History of anarchism

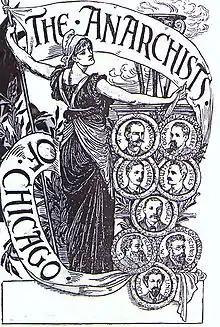
A sympathetic engraving by Walter Crane of the Chicago anarchists executed following the Haymarket affair, a highly significant event for international May Day observances

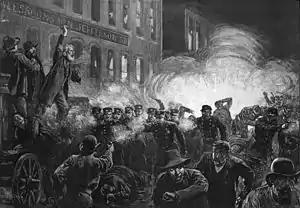
Artistic depiction of Haymarket Affair

Due to a high influx of European immigrants, Chicago was the centre of the American anarchist movement during the 19th century. On 1 May 1886, a general strike was called in several United States cities with the demand of an eight-hour work day, and anarchists allied themselves with the workers' movement despite seeing the objective as reformist. On May 3, a fight broke out in Chicago when strikebreakers attempted to cross the picket line. Two workers died when police opened fire on the crowd. The next day anarchists staged a rally at Chicago's Haymarket Square. A bomb was thrown from a side alley. In the ensuing panic, police opened fire on the crowd and each other. Seven police officers and at least four workers were killed. Eight anarchists, directly and indirectly related to the organisers of the rally, were arrested and charged with the murder of the deceased officers. They became international political celebrities in the labour movement. Four of the men were executed and a fifth committed suicide before his execution. The incident became known as the Haymarket affair and was a setback for the movement and the struggle for the eight-hour day. In 1890 a second attempt, this time international in scope, to organise for the eight-hour day was made. It had the secondary purpose of memorialising those workers killed as a result of the Haymarket affair. Although it had initially been conceived as a one-off event, by the following year the commemoration of International Workers' Day on May Day had become firmly established as an international workers' holiday.